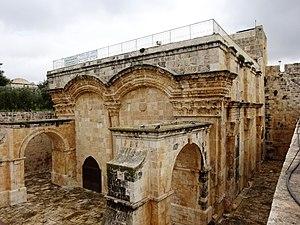
La porte dorée est la plus ancienne ouverture pratiquée dans les fortifications de la vieille ville de Jérusalem et date probablement du VIᵉ siècle av. J.-C.. Appelée aussi porte de la Miséricorde ou encore porte de la Vie éternelle, elle est située au milieu de la muraille Est et c'est la seule qui permet d'accéder directement à l'esplanade de La Mosquée al-Aqsa ou mont du Temple, de l'extérieur de la ville.